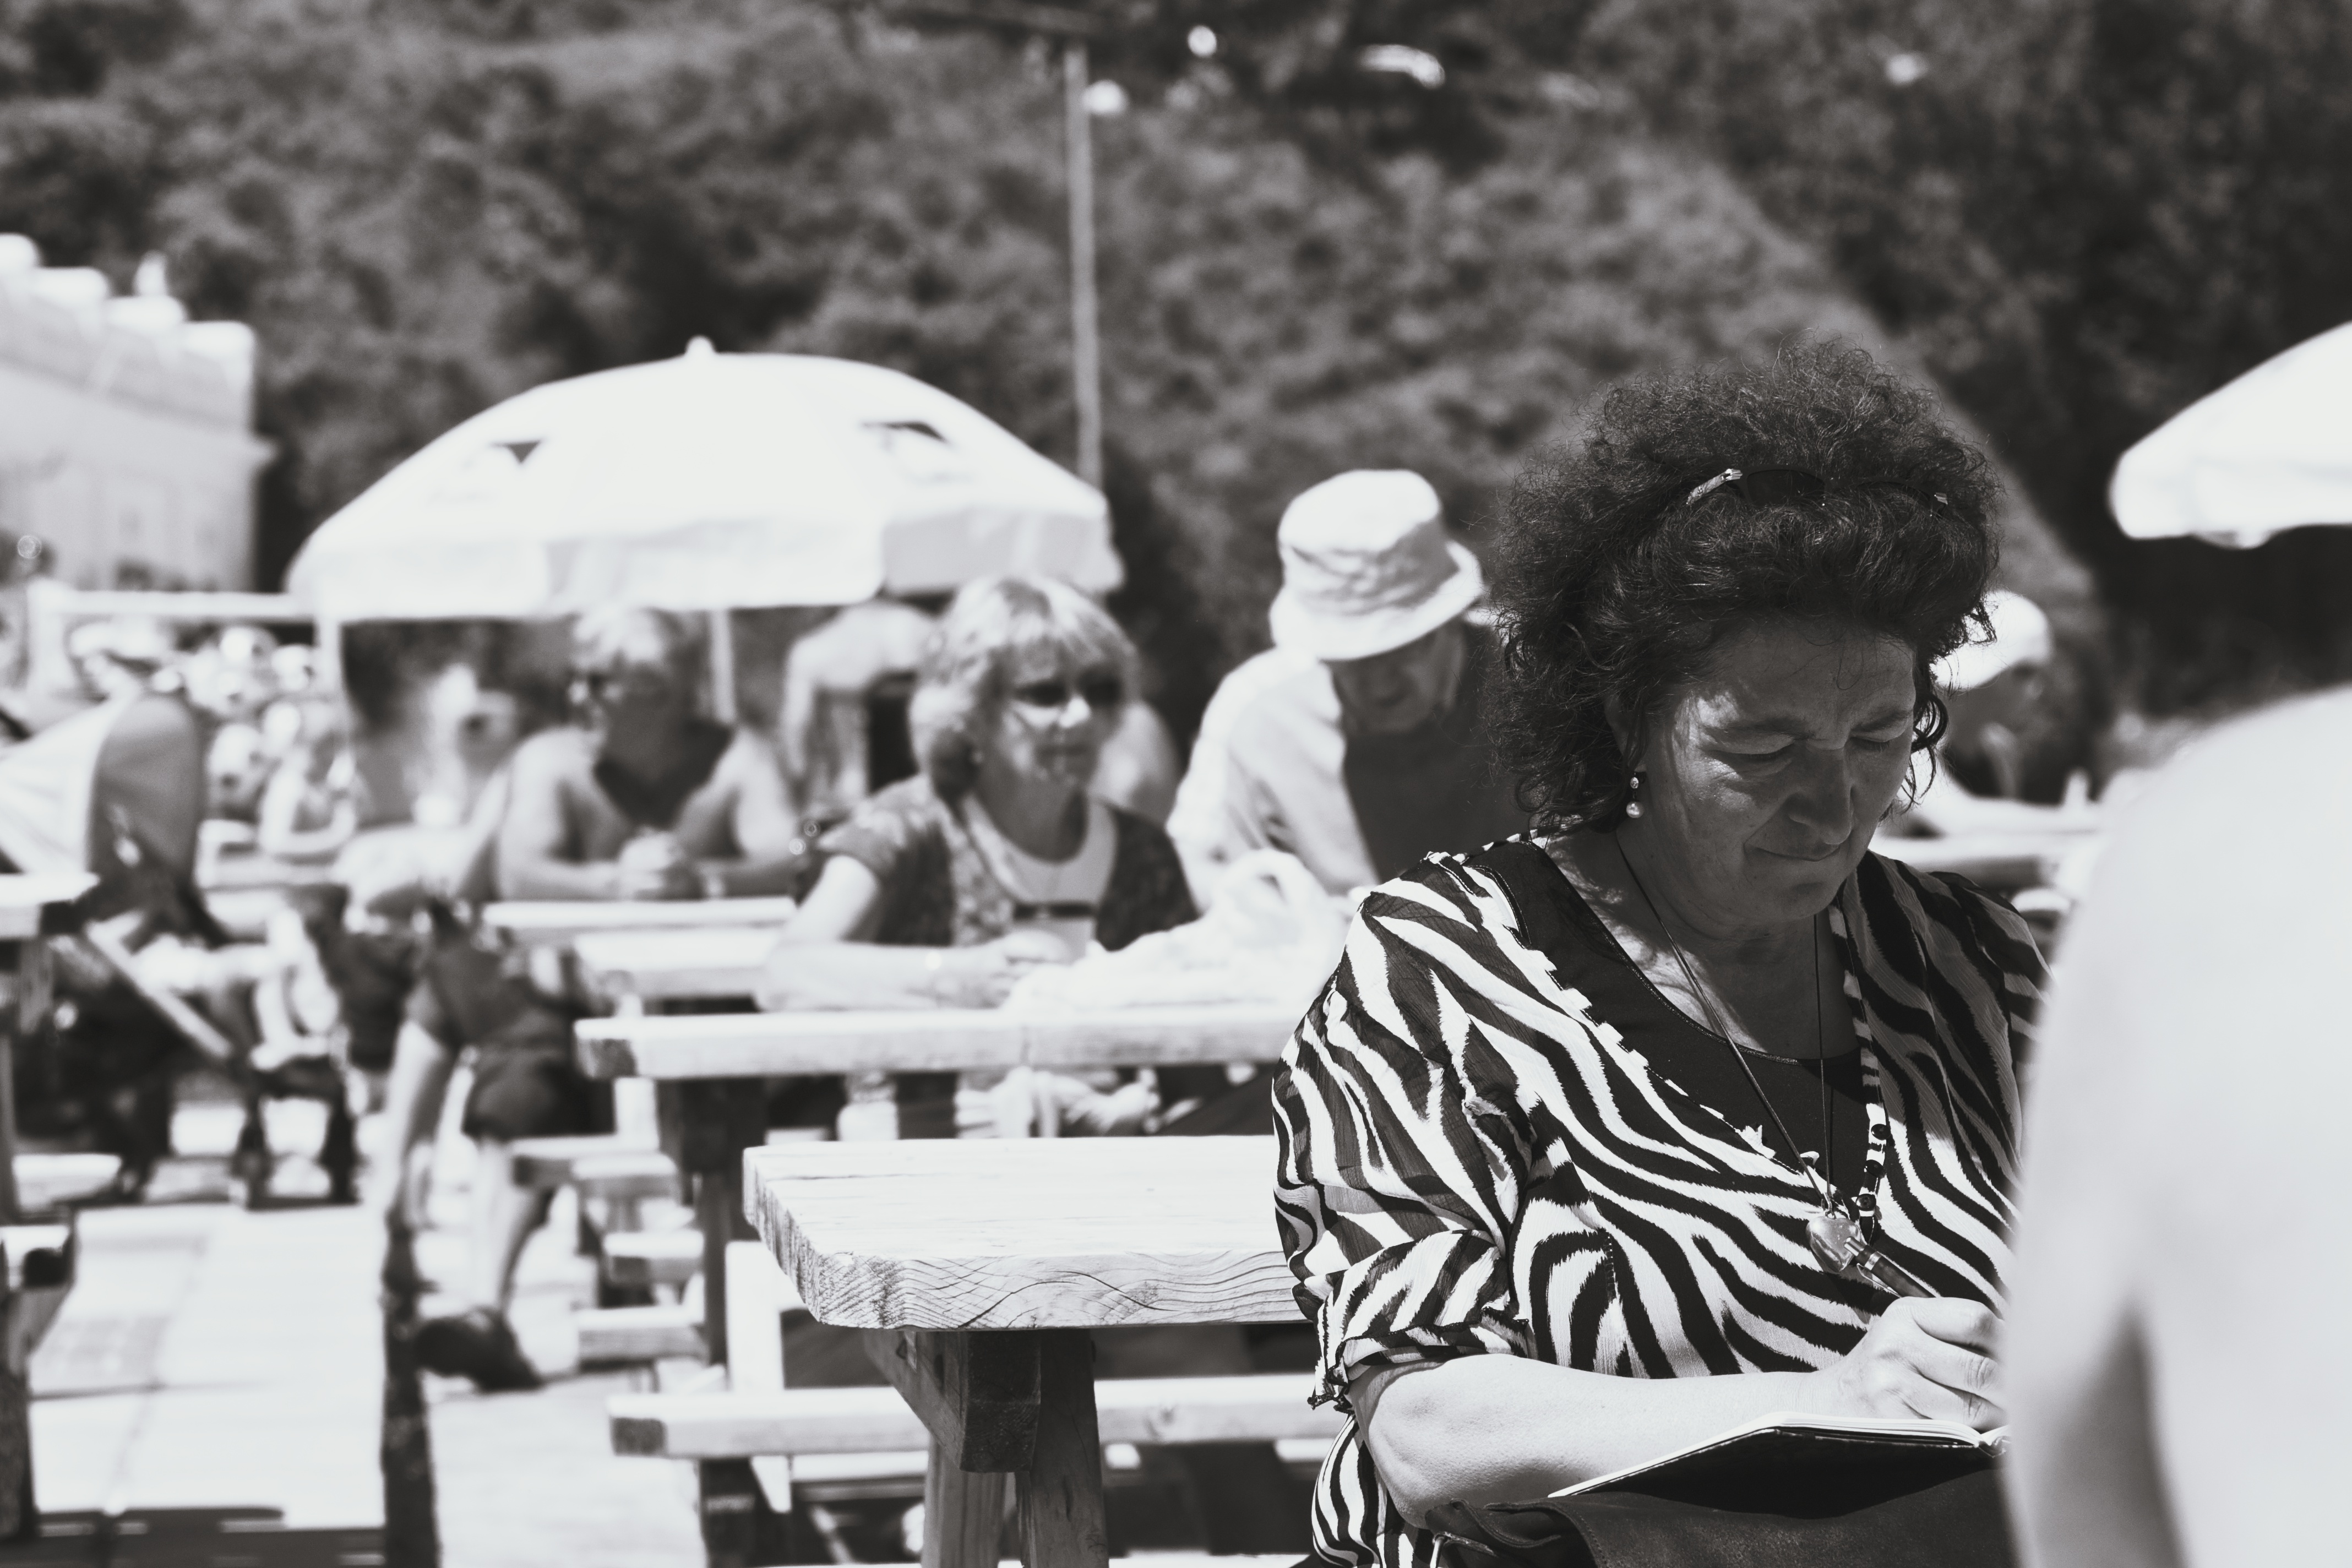
beach, sea, black and white, people, sky, woman, white, seagull, reading, crowd, food, monochrome, candid, sony, day, cornwall, stives, stealing, glorious, attheseaside, porthminster, seagulla700, monochrome photography